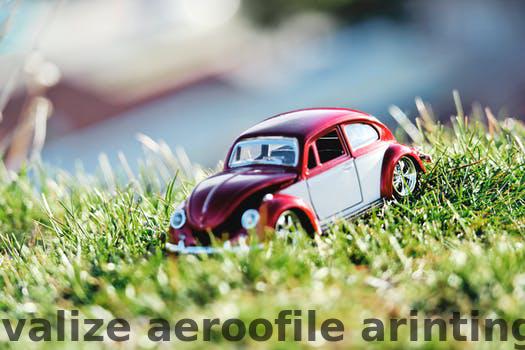
Label: Watermark